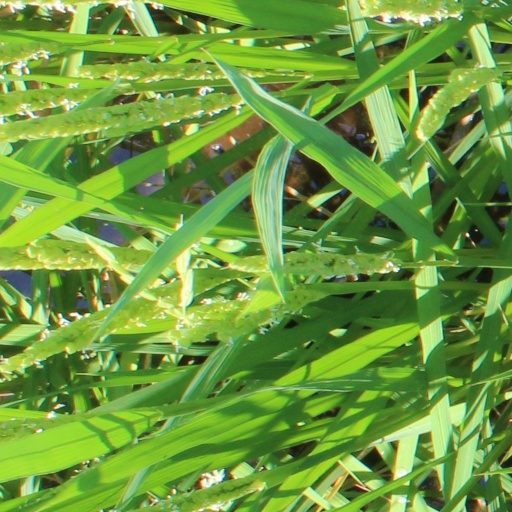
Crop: rice